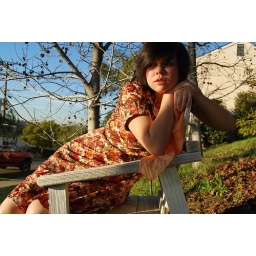
chair was great, i wish that truck wasn't in the background though.